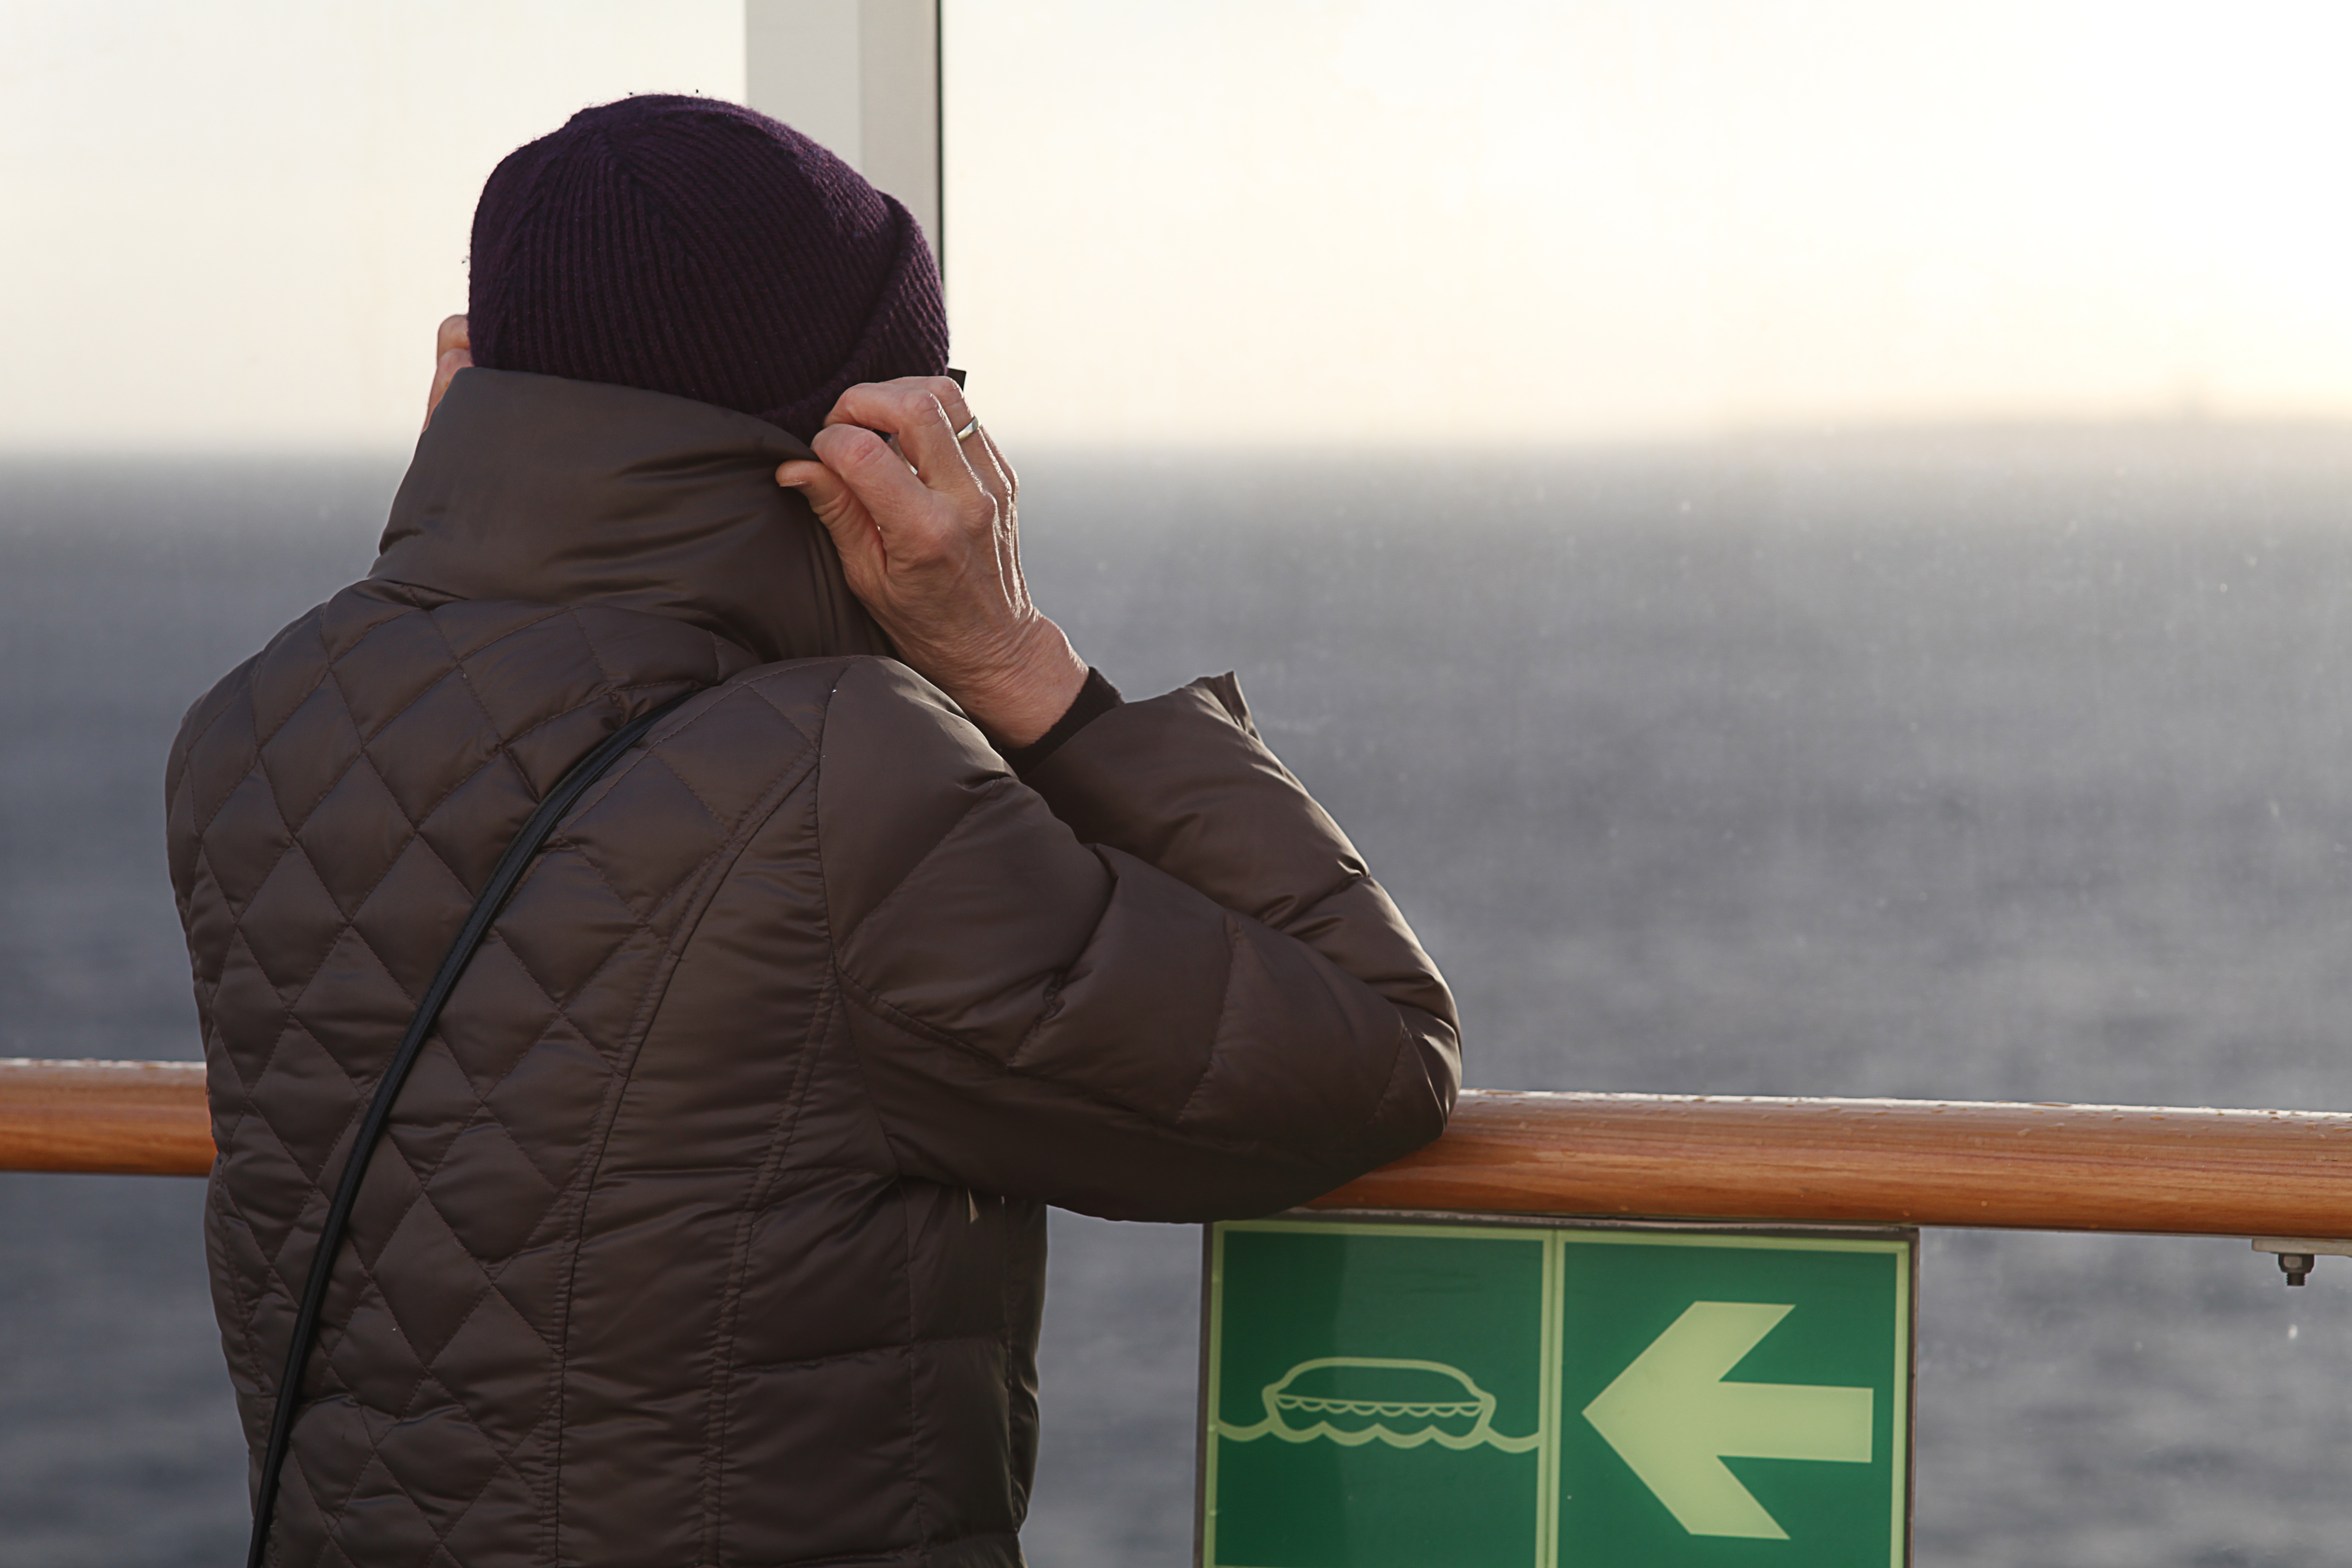
man, horizon, cold, sun, view, wind, male, weather, ferry, hazy, photograph, image, windy, baltic sea, interaction, on deck, on bord